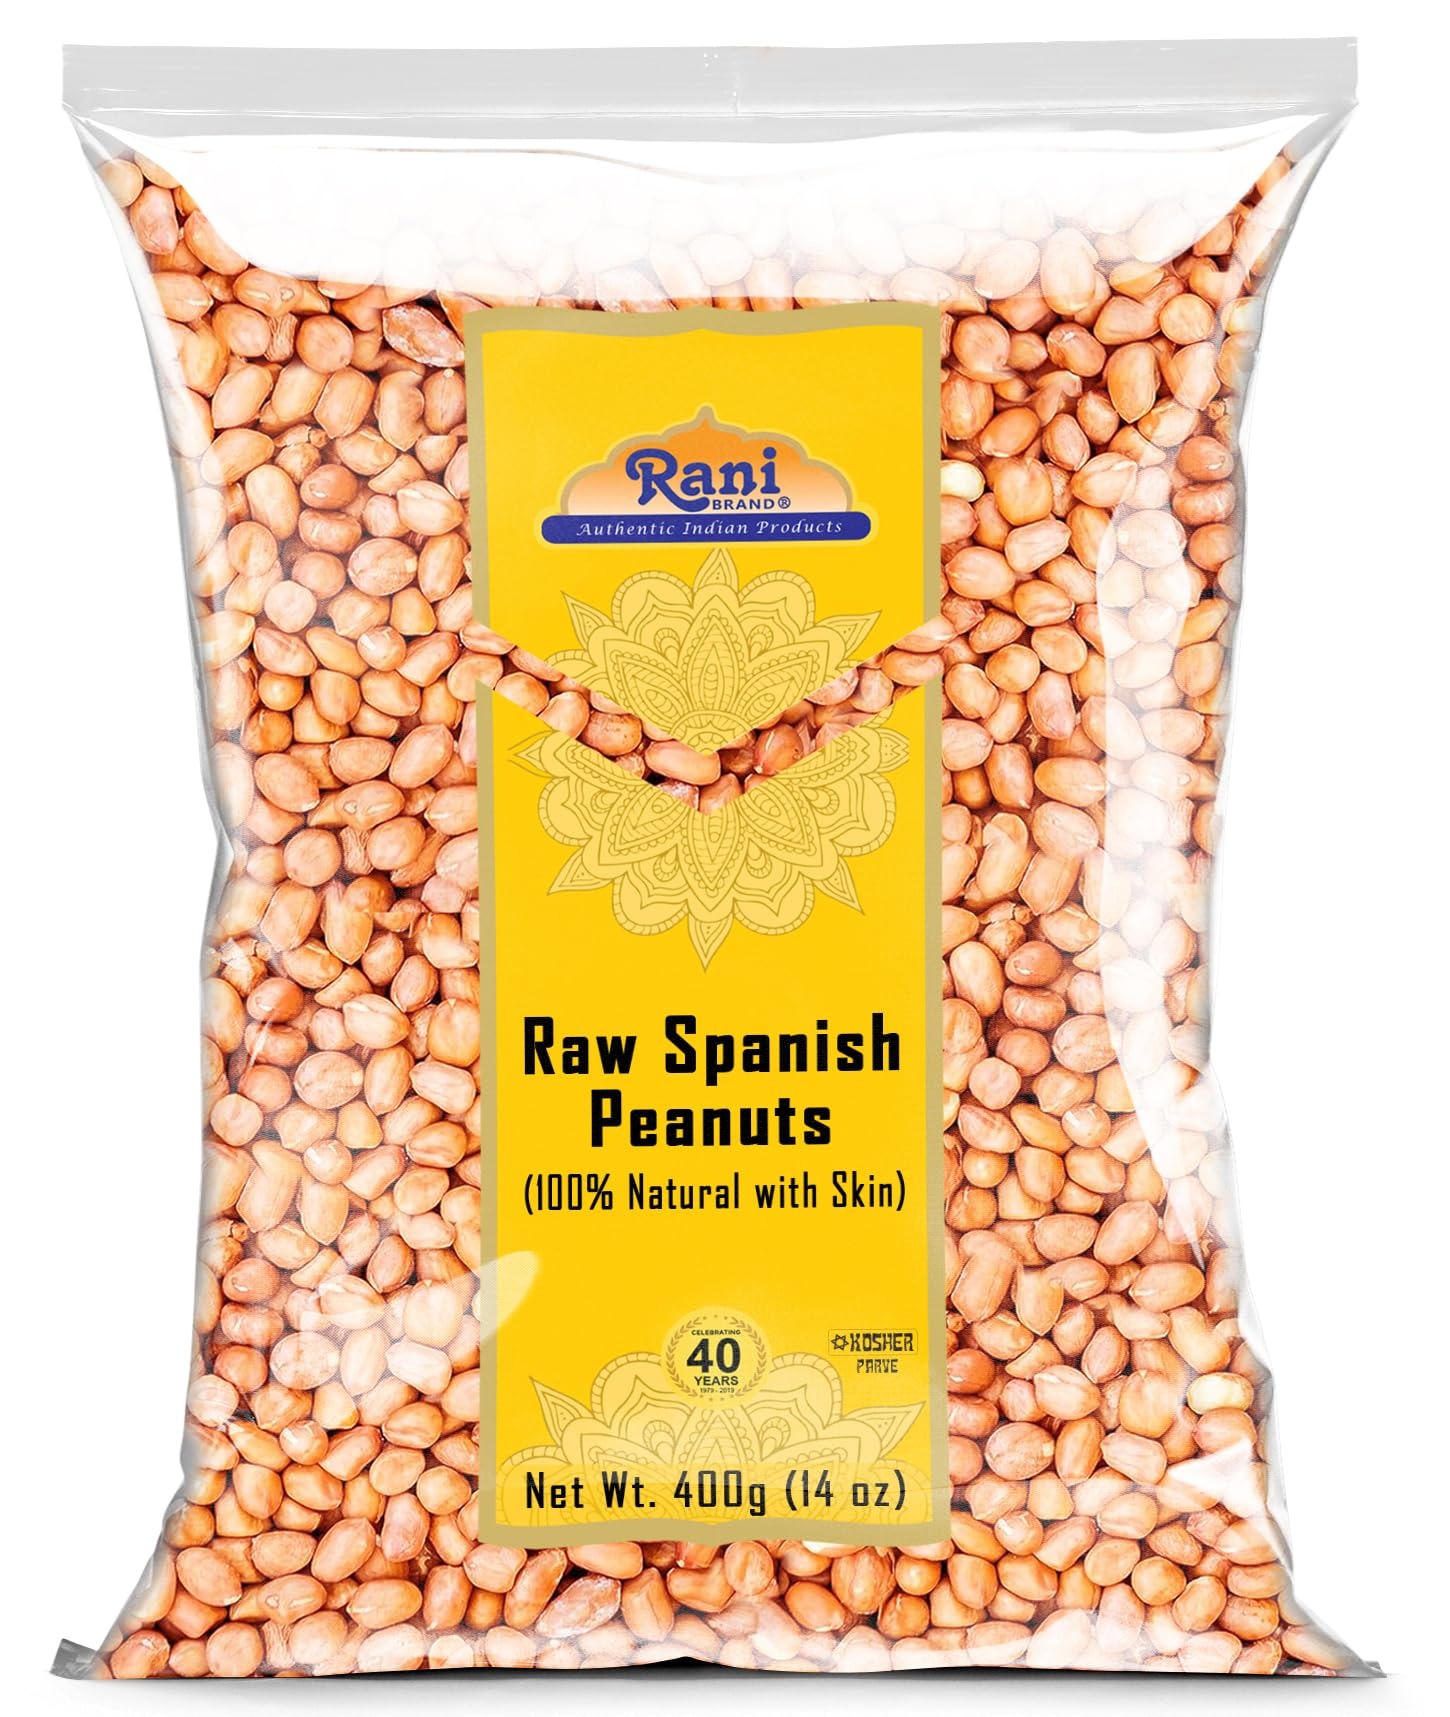
Item Name: Rani Raw Spanish Peanuts 100% Natural with Skin (uncooked, unsalted) 14oz (400g) ~ Vegan | Gluten Friendly | Fresh Product of USA | Kosher | Red-brown Skin
Bullet Point 1: 🥜Fresh! Product of USA, Raw Spanish Peanuts 100% Natural with Skin. Unsalted, Uncooked Raw Red-brown skin Peanuts.
Bullet Point 2: 🥜Now KOSHER! USDA Inspected and Approved, Non-GMO, No Preservatives, Gluten Friendly.
Bullet Point 3: 🥜Great for making Peanut Brittle, Peanut Butter, Cooking, Boiling & Baking. Rani is a USA based company selling quality foods for over 40 years, buy with confidence!
Bullet Point 4: 🥜Great source of Fiber, Protein and other important nutrients.
Bullet Point 5: 🥜Net Wt. 14oz (400g), Alternative Name: Groundnut, Redskin Peanuts | Note: Product Should be Further Cooked or Processed
Bullet Point 6: 🥜Looking for a long shelf life? Keep them refrigerated, can last up to 5 years!
Product Description: Spanish raw peanuts are a variety of small-sized peanuts known for their reddish-brown skin and high oil content. They have a rich, nutty flavor and are often used for roasting, making peanut butter, and in various snacks and confectioneries like peanut brittle. Due to their higher oil content compared to other peanut varieties, such as Virginia peanuts, they are also favored for oil extraction. Spanish peanuts are nutrient-dense, offering a good source of protein, healthy fats, fiber, and essential vitamins like vitamin E and niacin. In terms of calories, a 1-ounce (28g) serving of Spanish raw peanuts contains approximately 160 to 170 calories, while 100 grams provide around 567 calories.
Value: 14.0
Unit: Ounce

Price: 9.99